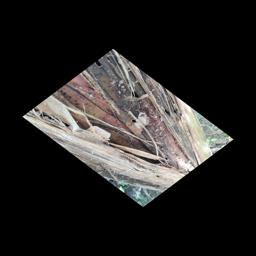
Label: BACTERIAL SOFT ROT